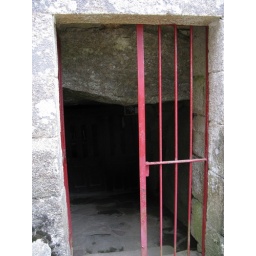
The church is built over a dolmen (Breton, Taol-maen, rock table).  The dolmen forms a crypt under the S. transept.